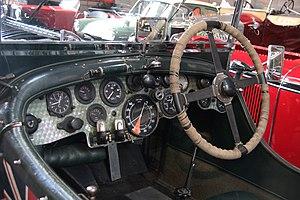
La Bentley 4½ Litre ou Bentley 4,5 Litre est une automobile sportive de luxe de la seconde moitié des années 1920, développée par le constructeur automobile britannique Bentley. Remplaçante de la Bentley 3 Litre, elle est particulièrement réputée au Royaume-Uni en tant que modèle emblématique des automobiles de course britanniques d’avant-guerre, et populaire pour cette phrase prononcée lors de sa conception par le fondateur de Bentley, Walter Owen Bentley : « There’s no replacement for displacement ». Par cette expression idiomatique, W.O. Bentley marque sa volonté de produire une automobile de course bien plus puissante via une augmentation importante de sa cylindrée.